Chris Carmichael (cyclist)

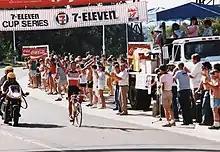

Chris Carmichael (born October 24, 1960, in Miami, Florida, United States) is a retired professional cyclist and cycling, triathlon and endurance sports coach. He was a member of the 1984 U.S. Olympic Cycling Team, the 7-Eleven Professional Cycling Team (1985–1987), and the Schwinn-Wheaties professional cycling team (1988–1989). He started coaching with the United States Cycling Federation (now USA Cycling) in 1990, was the U.S. Men's Road Cycling team coach for the 1992 Olympic Games and the U.S. Olympic Cycling Team Head Coach for the 1996 Olympic Games.